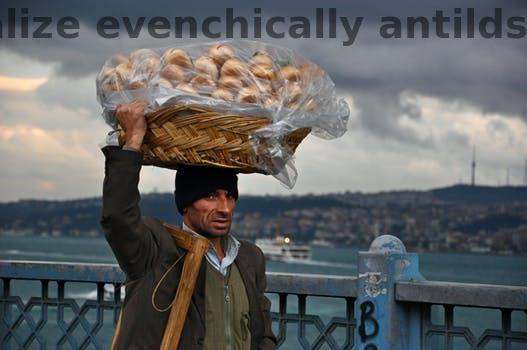
Label: Watermark